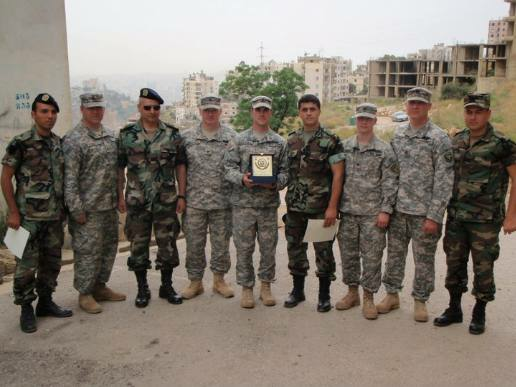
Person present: Yes